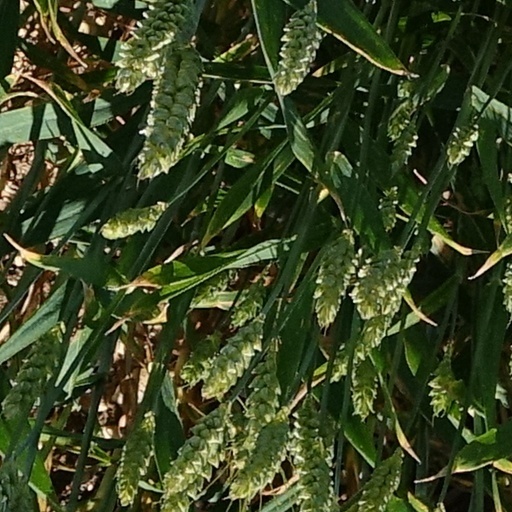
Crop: wheat